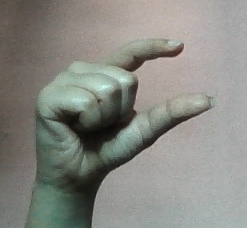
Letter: dal